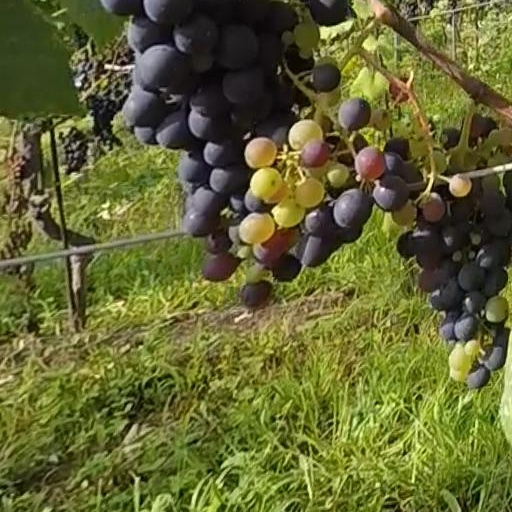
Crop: grape